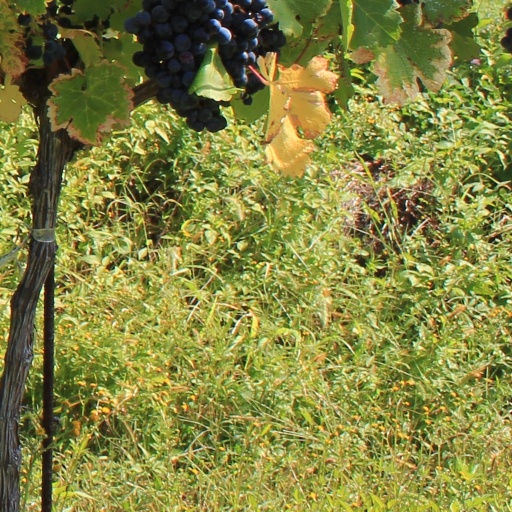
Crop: grape